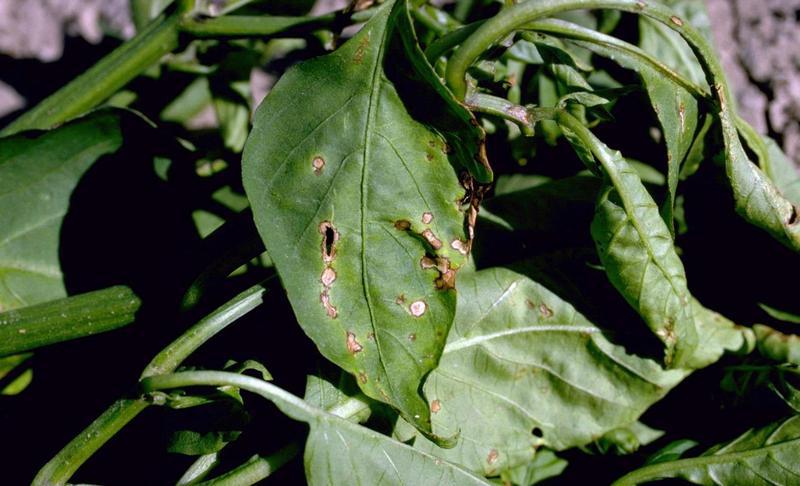
Plant: Bell pepper
Disease: bell pepper bacterial spot